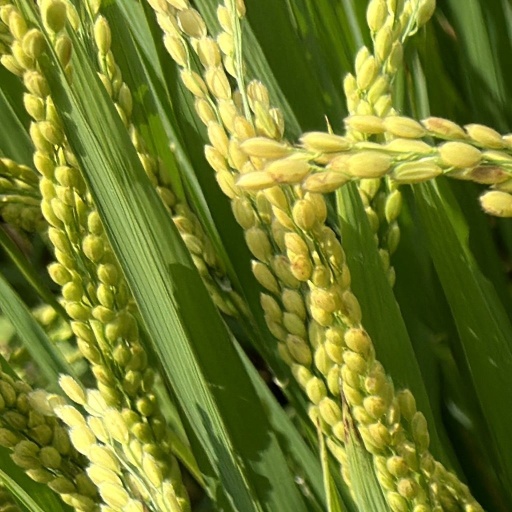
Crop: rice